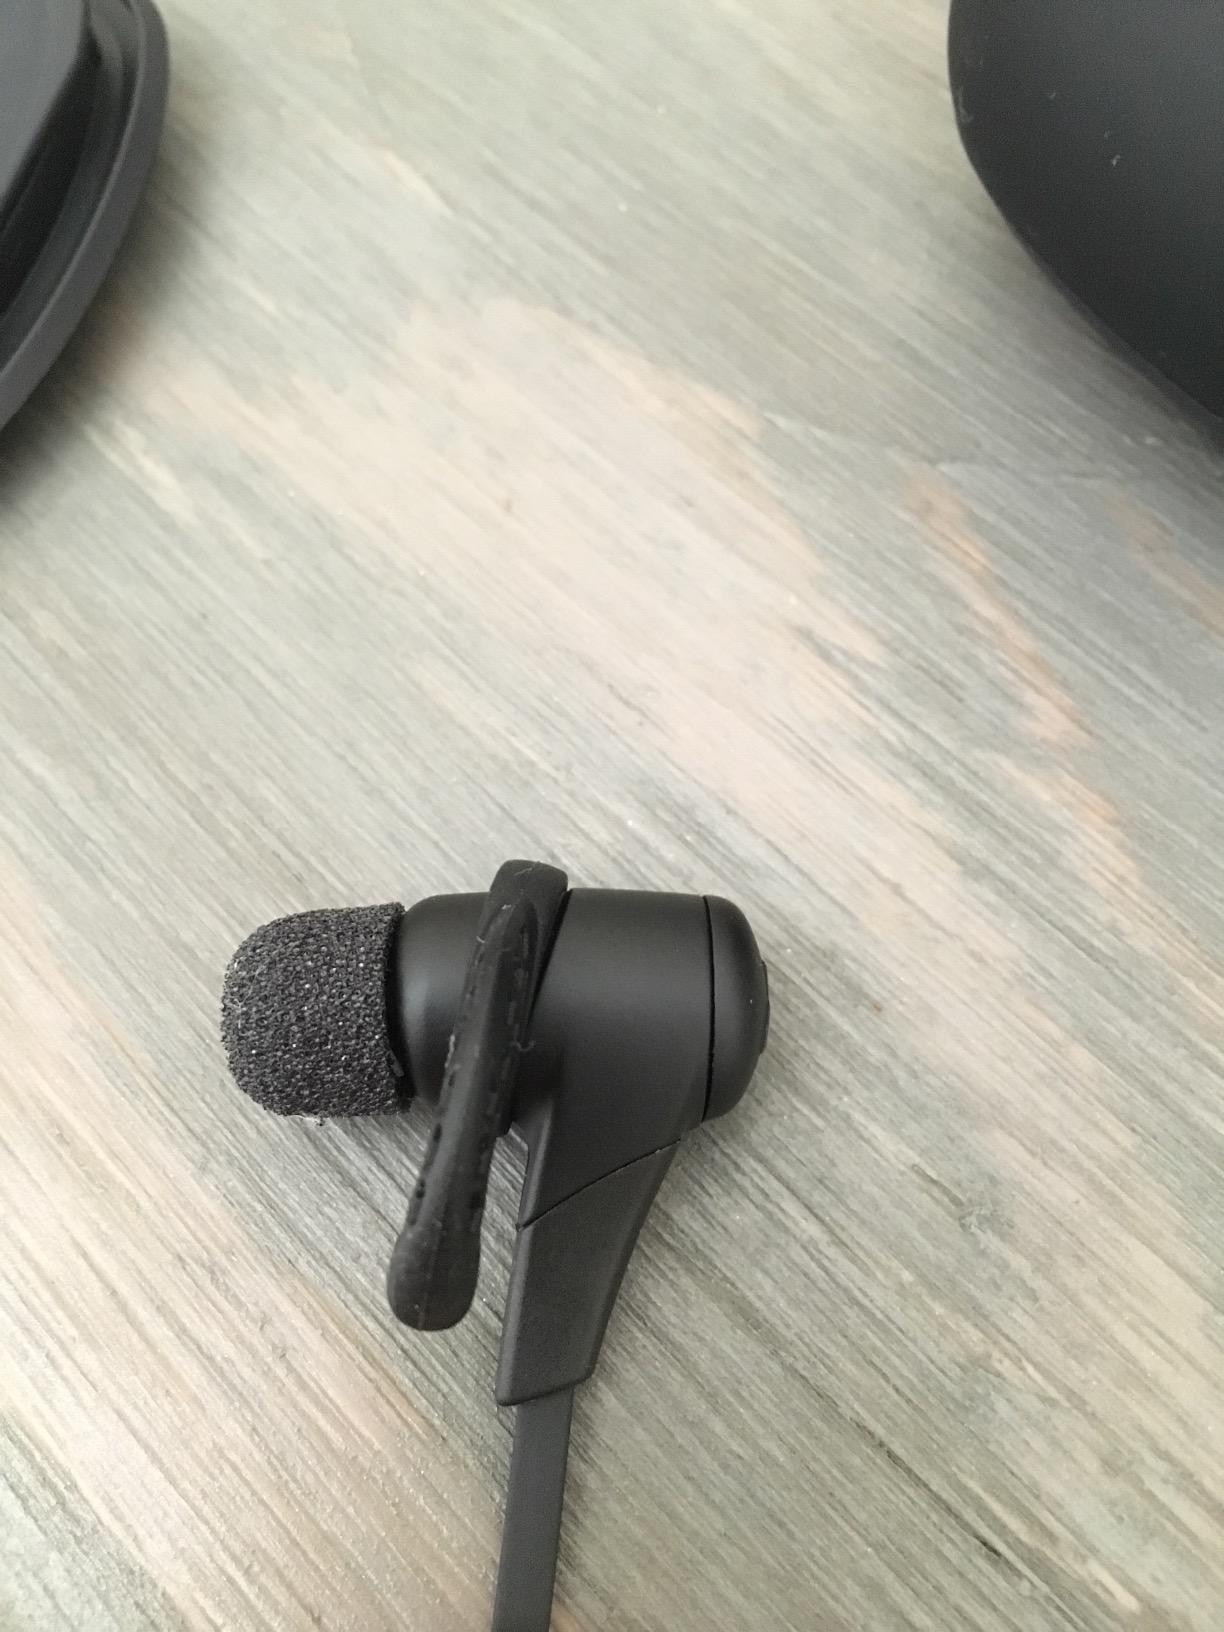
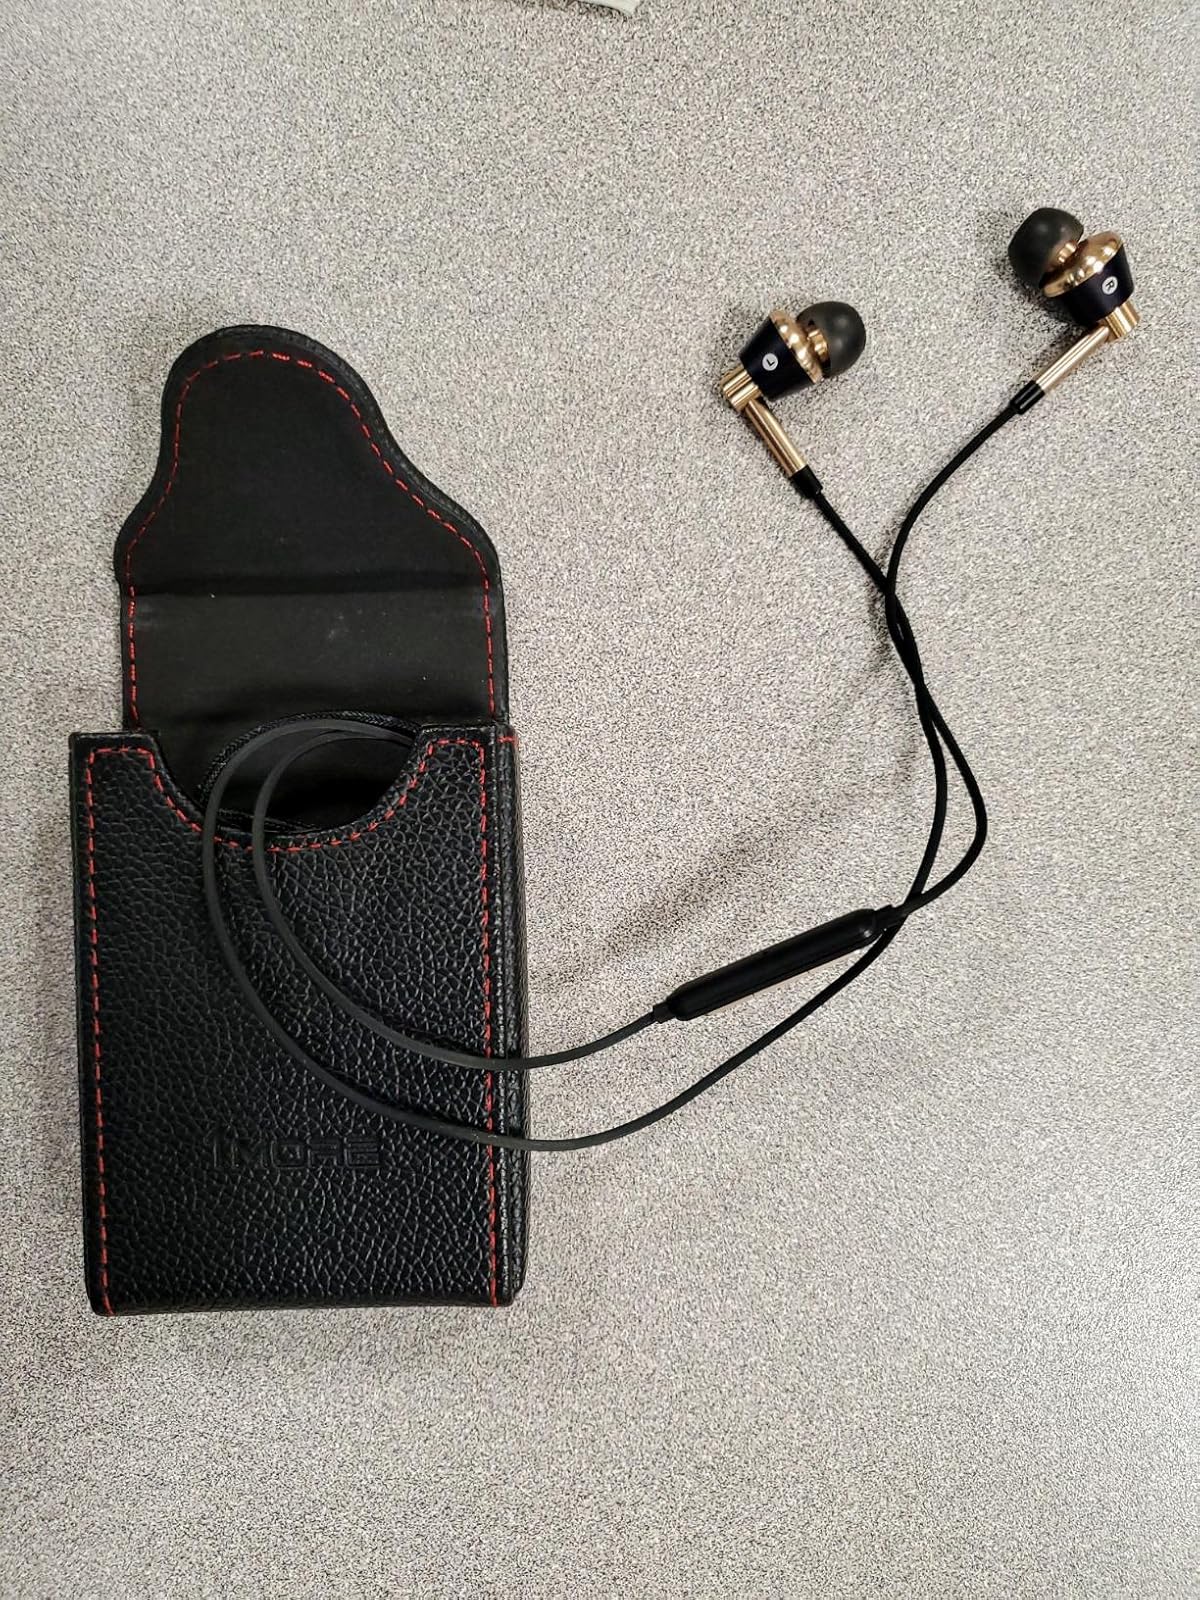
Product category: headphones
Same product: no